Roberto Carlos Cortés

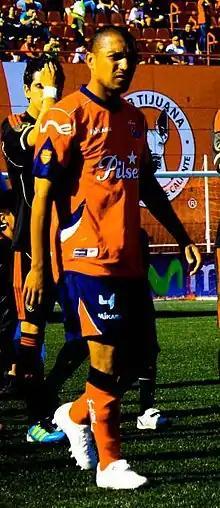
Roberto Carlos Cortés

Roberto Carlos Cortés Restrepo (born 20 June 1977) is a Colombian former footballer who previously played as a defender for Independiente Medellín.